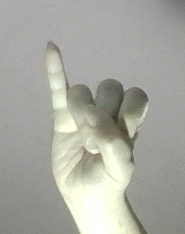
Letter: meem